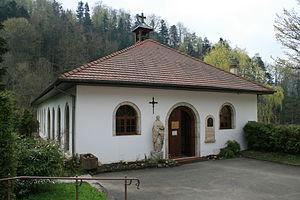
Chapelle de Lucelle, Alsace
Eugène Renggli est un sculpteur suisse, né le 30 mai 1923 dans le canton de Lucerne et mort le 11 septembre 2016.